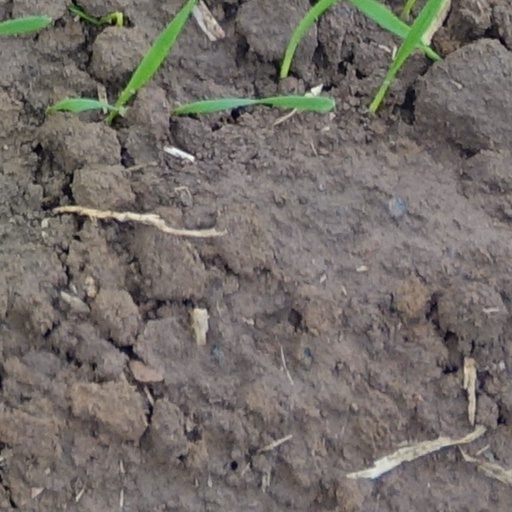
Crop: wheat